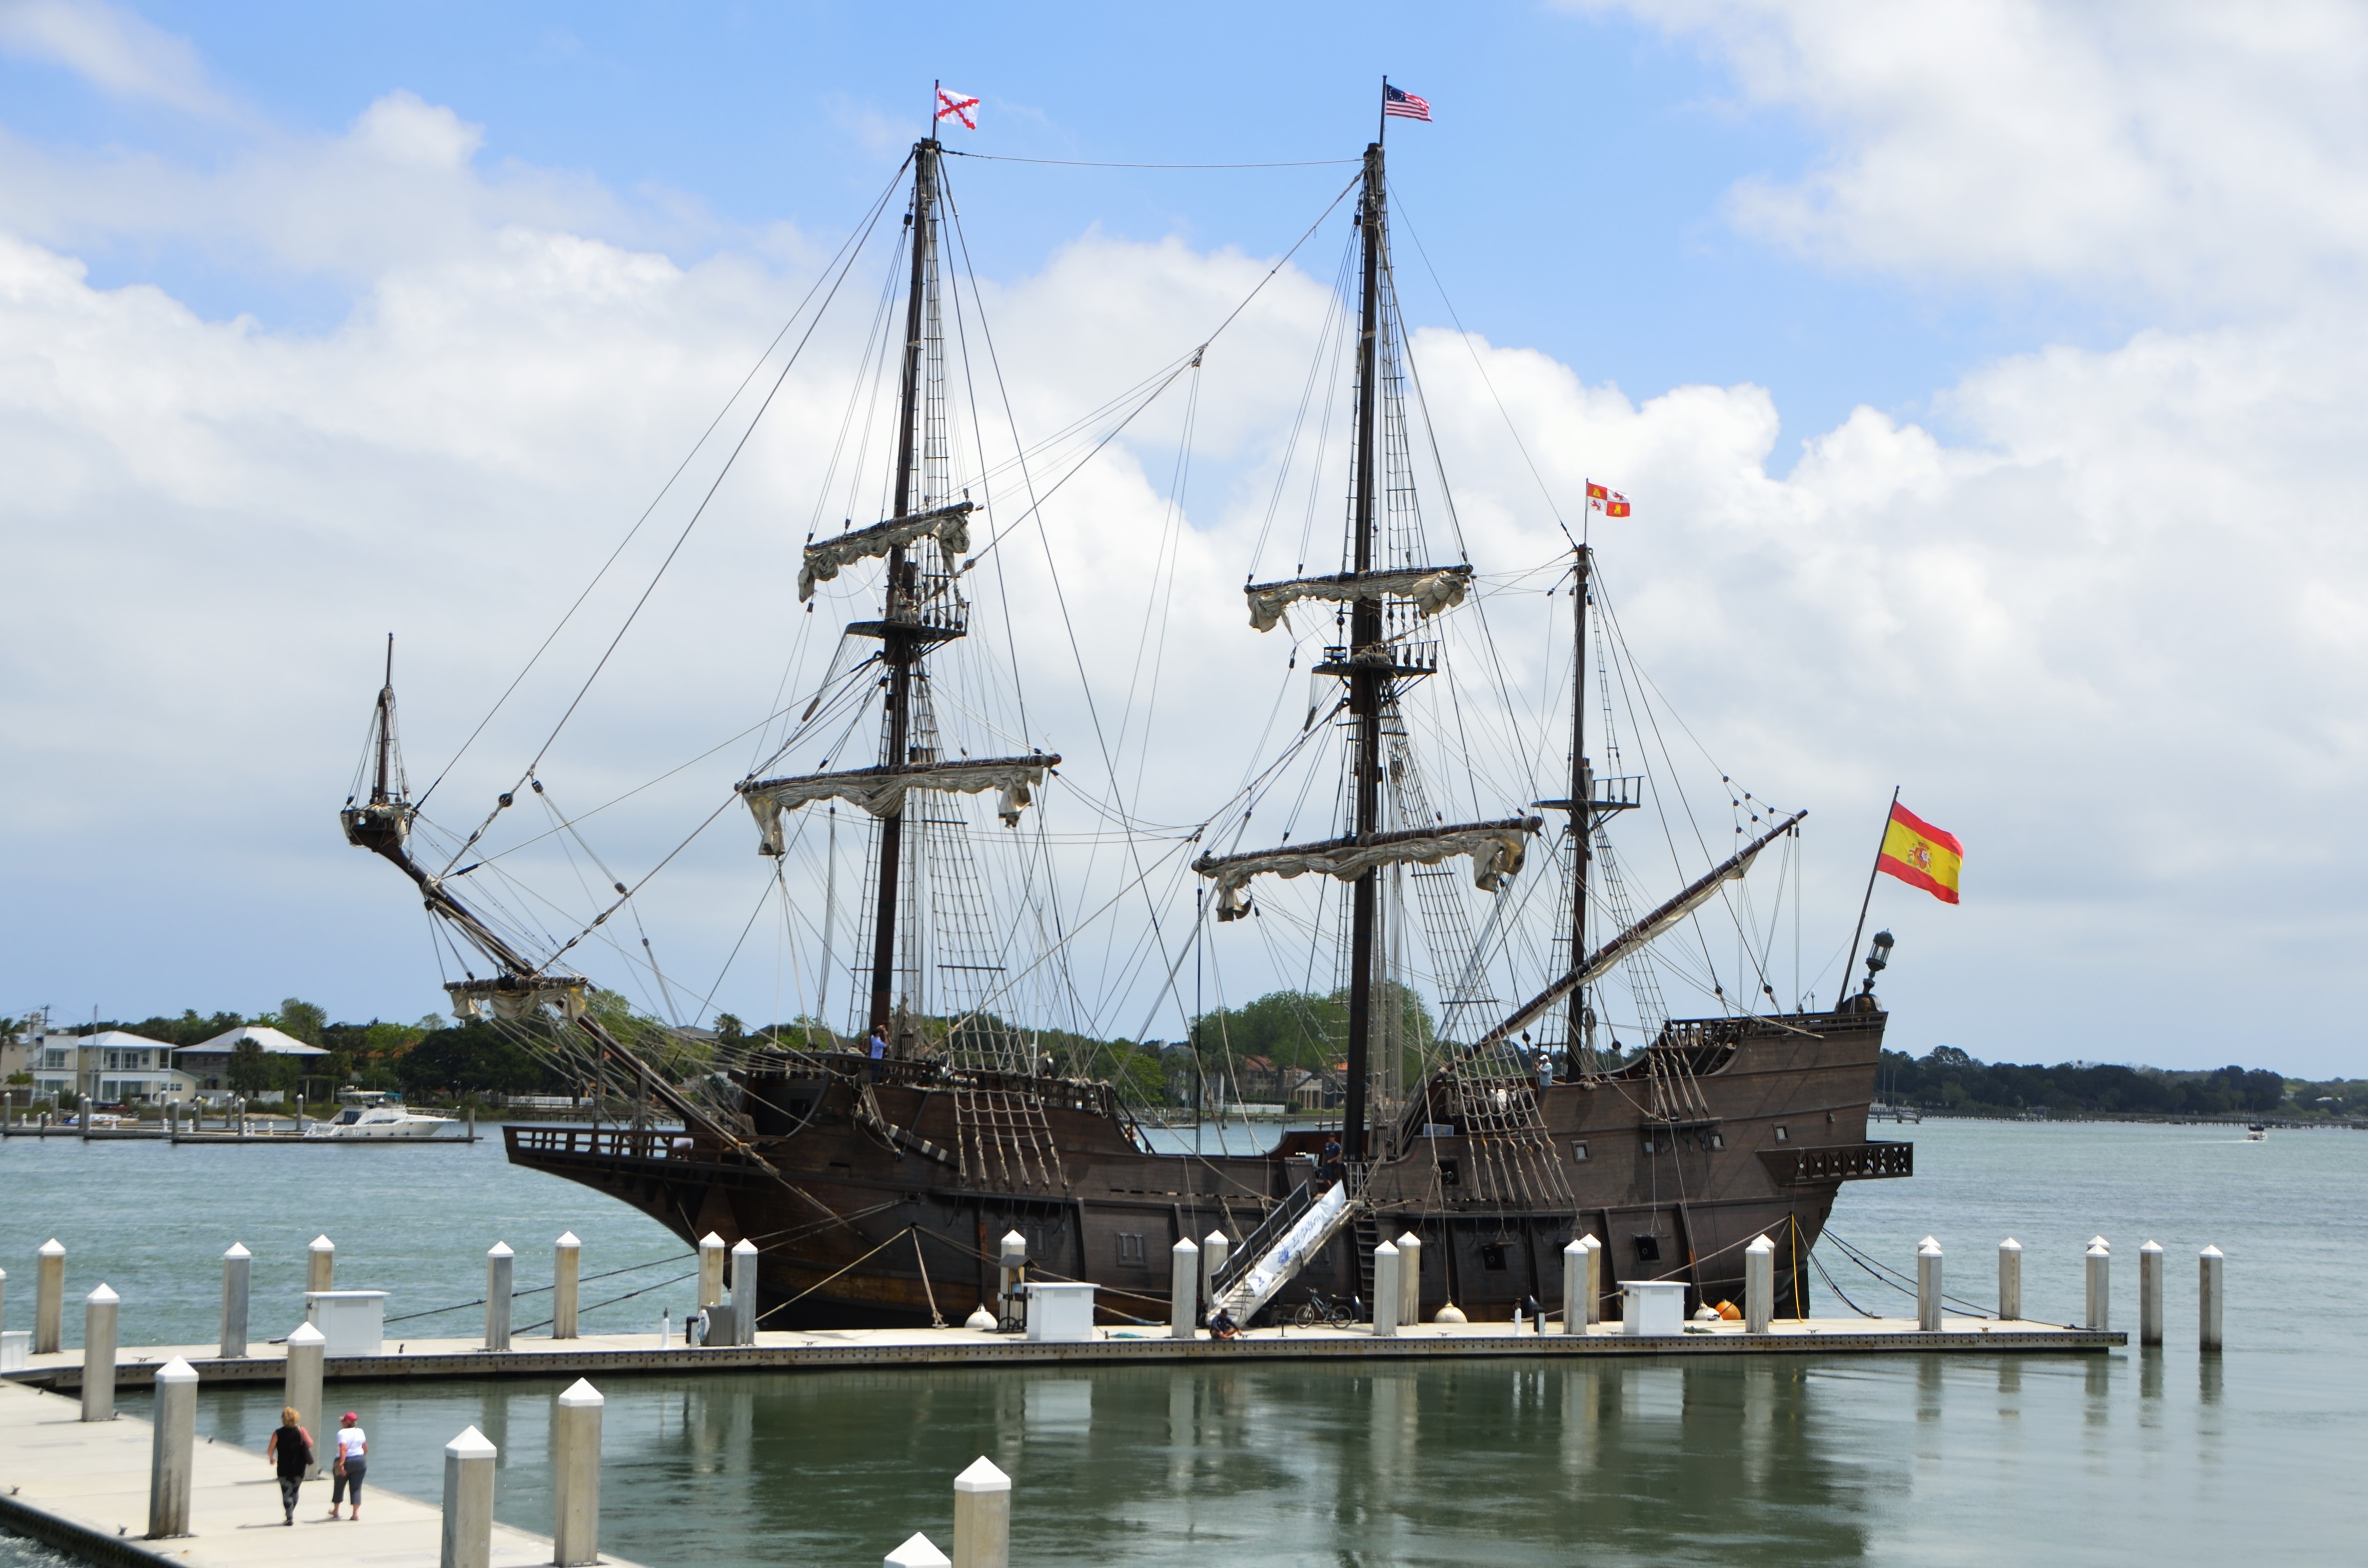
landscape, sea, coast, water, dock, sky, wood, boat, shore, old, pier, river, ship, vacation, travel, coastline, transportation, transport, vessel, vehicle, mast, sailing, harbor, marina, attraction, historic, tourism, sailboat, docked, nautical, moor, sail, wooden, marine, tall, history, navigation, historical, replica, maritime, watercraft, schooner, windjammer, florida, frigate, brig, sailing ship, moored, st augustine, tall ship, galleon, galleon ship, caravel, brigantine